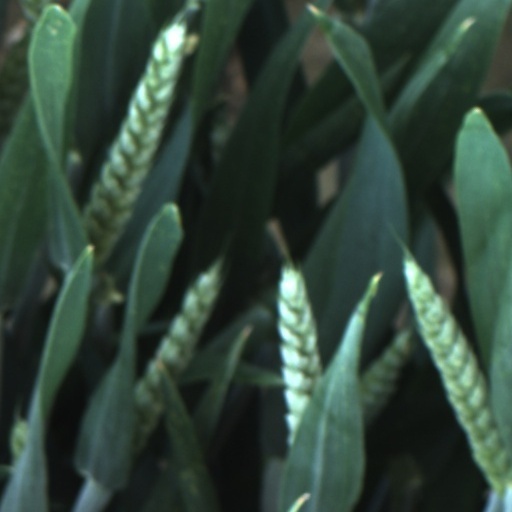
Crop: wheat